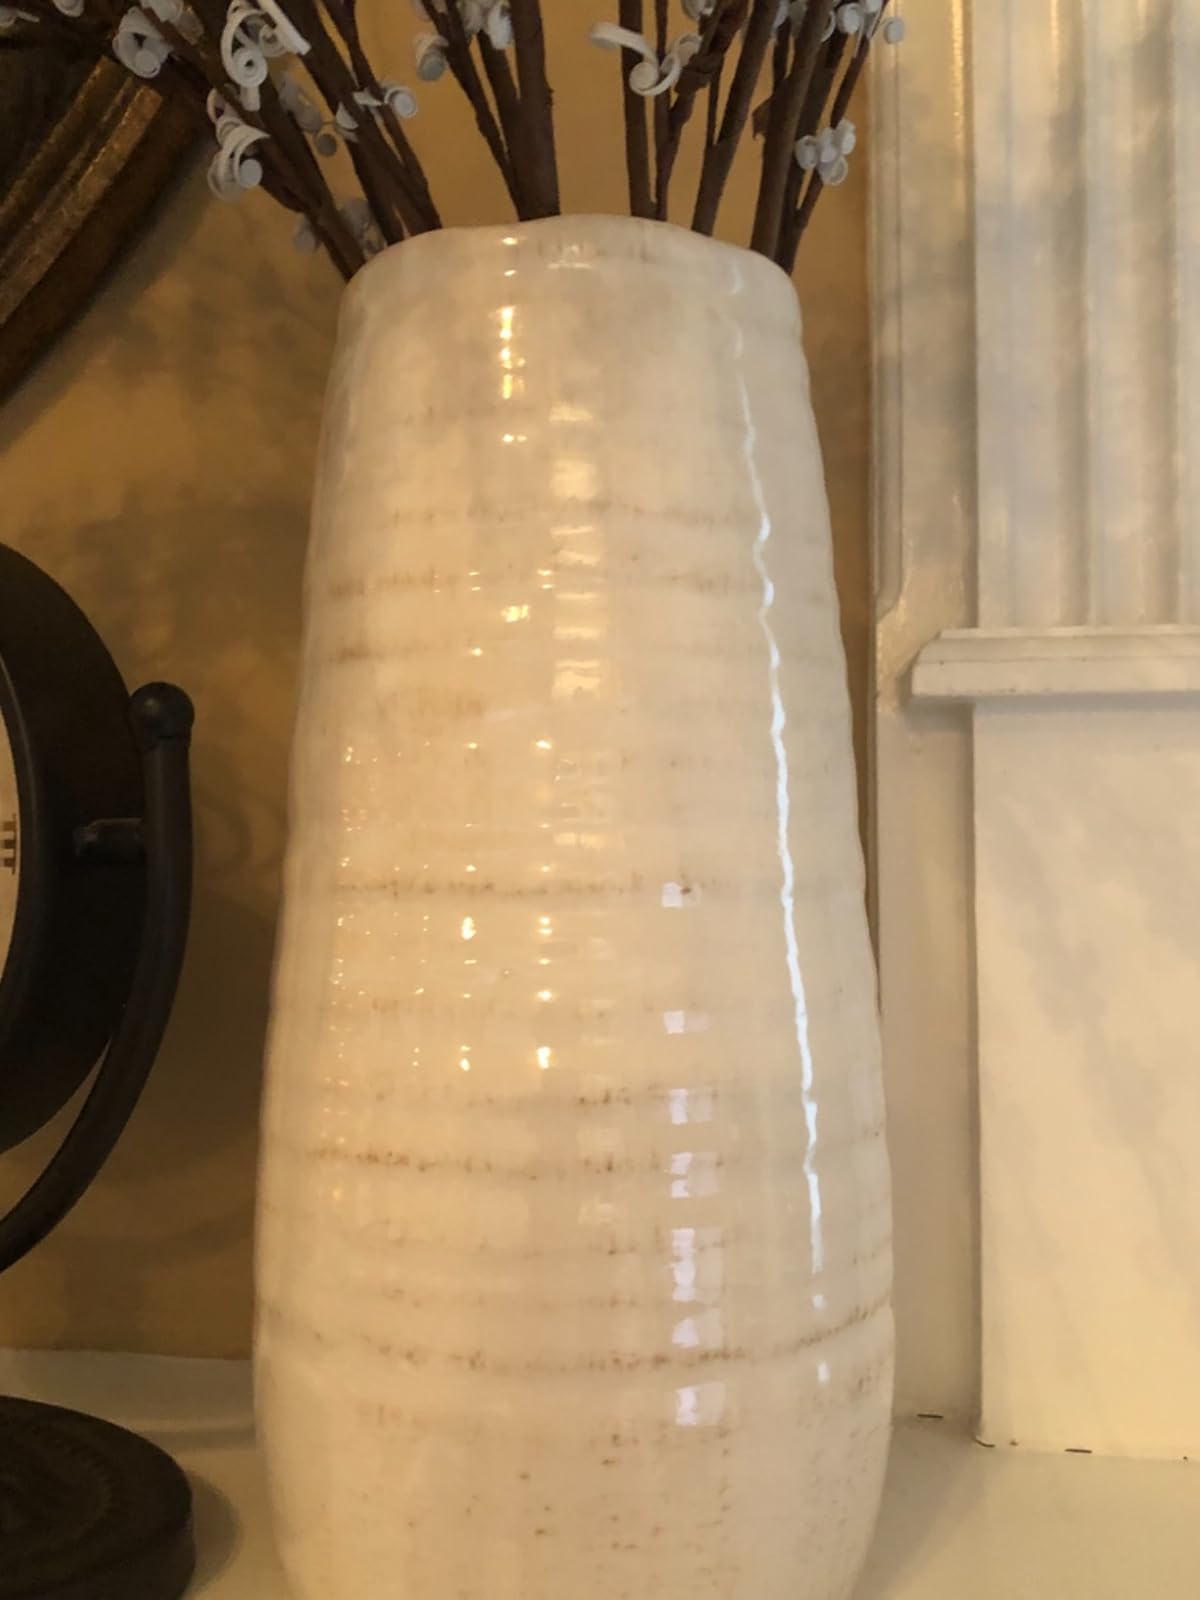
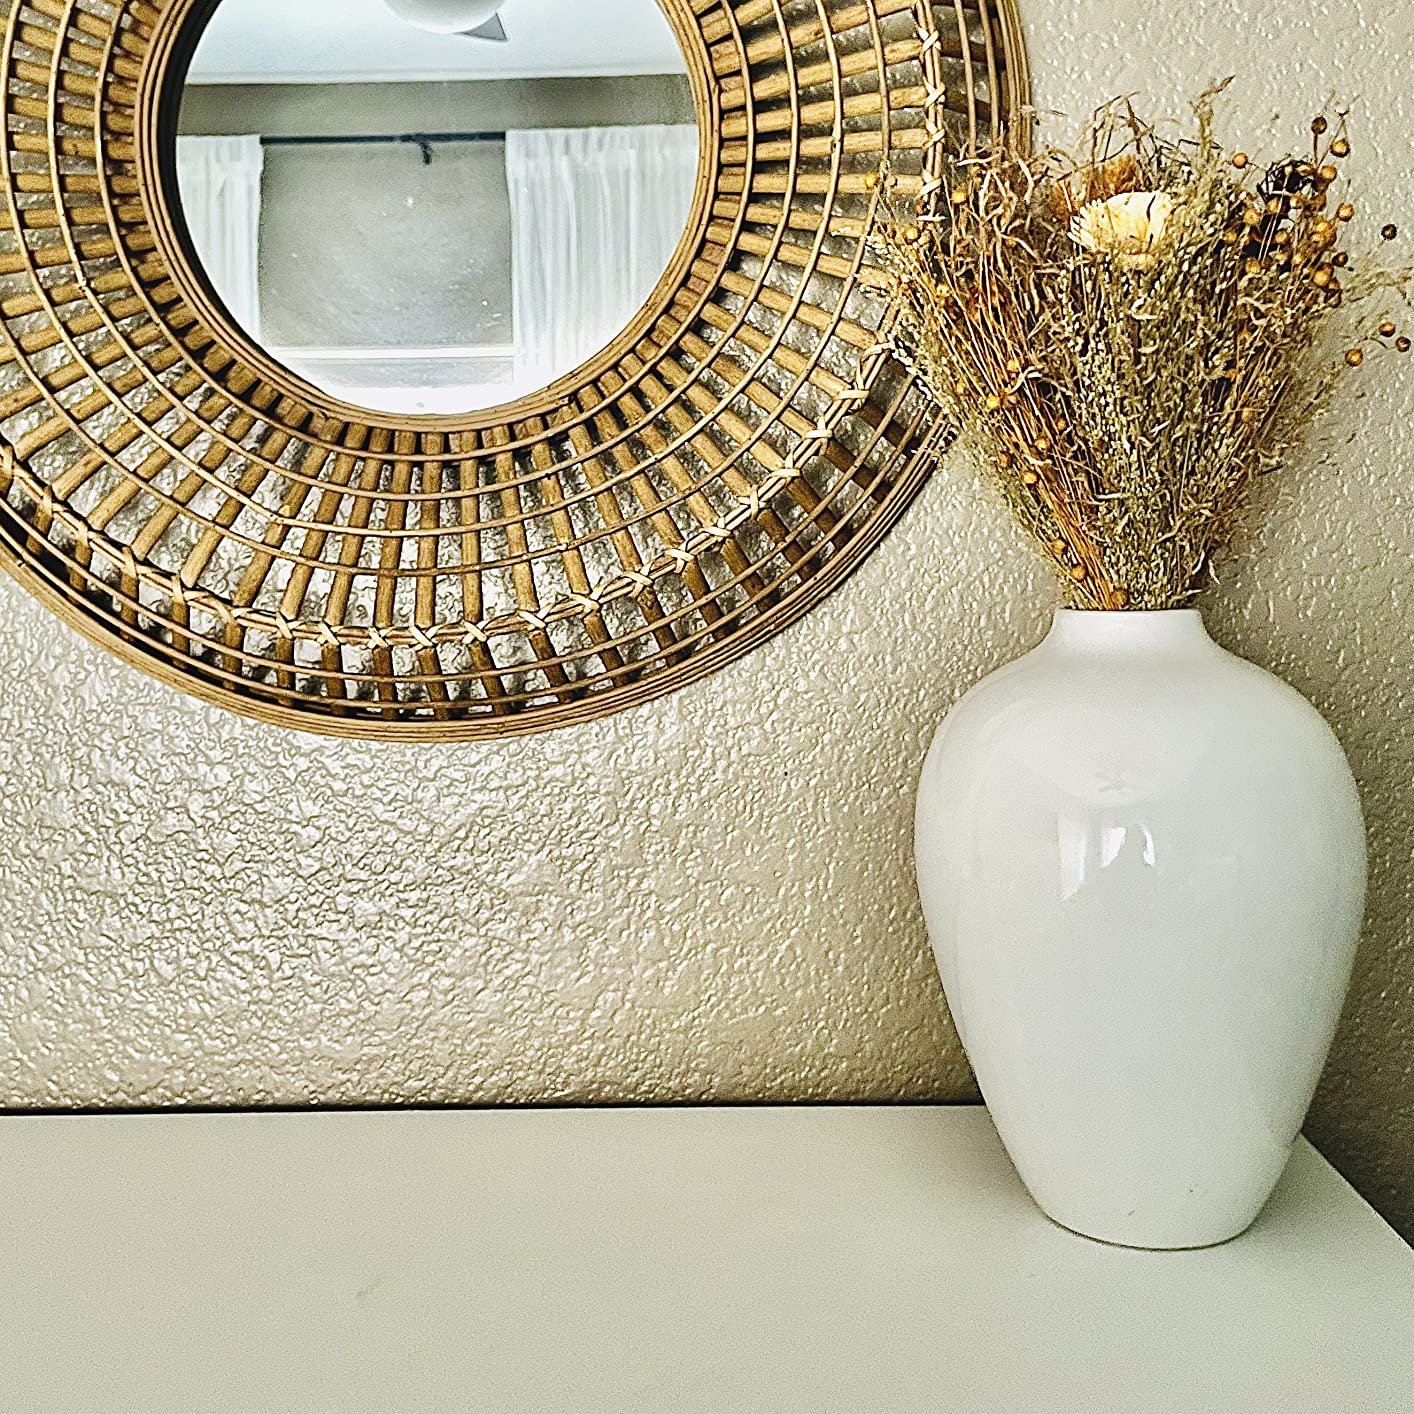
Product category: vase
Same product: no